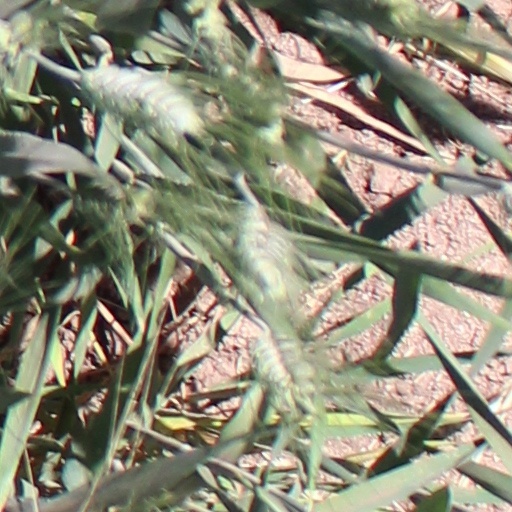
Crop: wheat